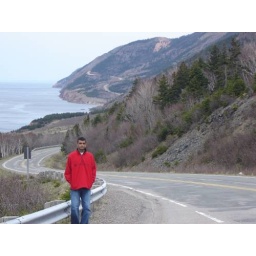
The windy roads of the famous highway in Cape Breton, Nova Scotia.